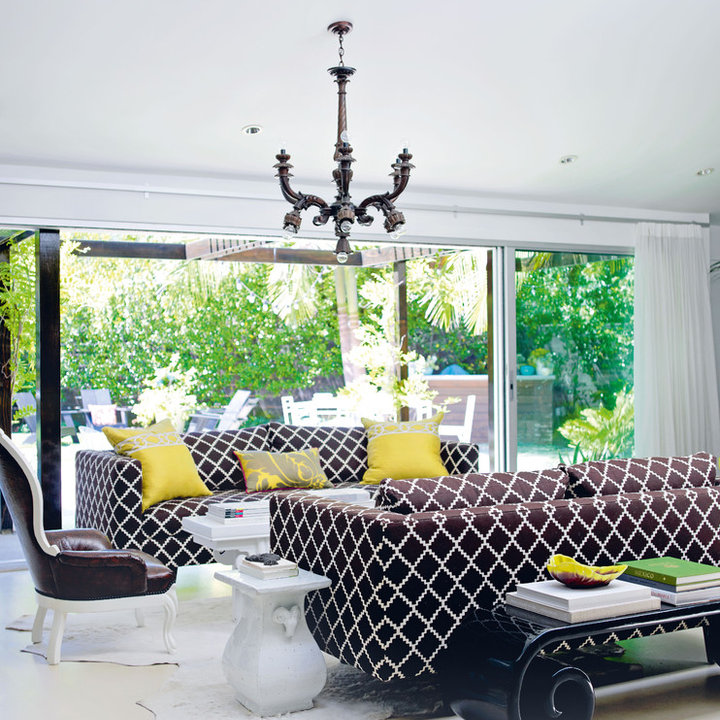
Style: Glamour